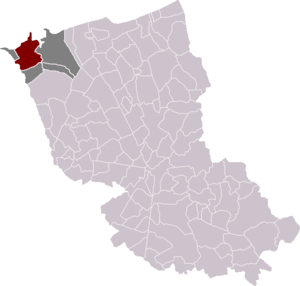
Gravelines est une commune française située dans le département du Nord, en région Hauts-de-France. Ses habitants sont appelés les Gravelinois.